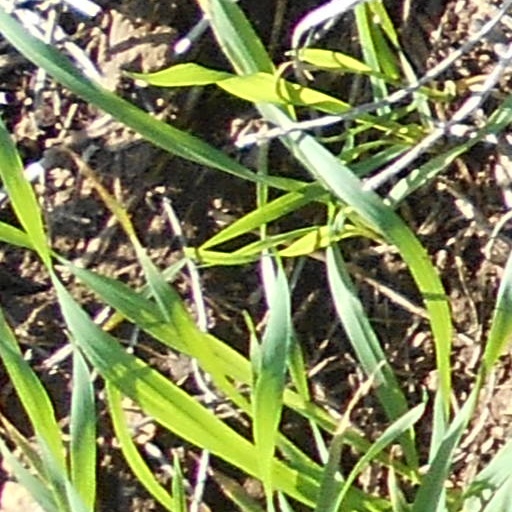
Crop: wheat